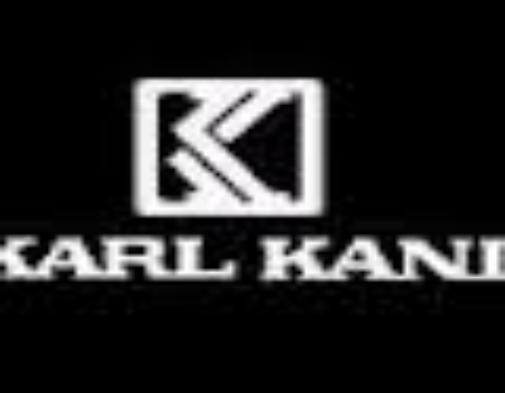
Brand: Karl Kani-2
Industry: Clothes